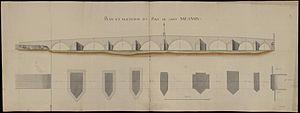
Atlas de Trudaine pour la généralité d'Orléans. N° 292. Généralité d'Orléans n° 3. Grande route de Paris en Espagne depuis Orléans jusqu'au Hautes-Veuves. Mémoire relatif aux ponts. (Loiret, Loir-et-Cher). Route n° 172 de Blois aux Hautes-Veuves. Plan et élévation du pont de Saint-Mesmin. Profil, plan coté.
Le pont Saint-Nicolas, dénommé pont Saint-Mesmin avant le XXᵉ siècle, est un pont français enjambant le Loiret et reliant les villes de Saint-Hilaire-Saint-Mesmin sur la rive gauche à Saint-Pryvé-Saint-Mesmin sur la rive droite, dans le département du Loiret en région Centre-Val de Loire.
L'Atlas des routes de France dit Atlas de Trudaine figure parmi les plus grands atlas géographiques routiers de France. Cet atlas, réalisé entre 1745 et 1780 sur ordre de Daniel-Charles Trudaine, administrateur des Ponts et Chaussées, vise à cartographier finement les routes et leurs abords. Il donne une valeur informative considérable sur les paysages proches des routes à la fin du XVIIIᵉ siècle et reste à cet égard une source de première importance pour les historiens de cette période et pour ceux qui souhaitent comprendre l’évolution des paysages et des écosystèmes.